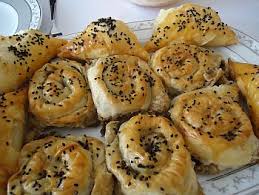
Yemek: borek